Potter Section House

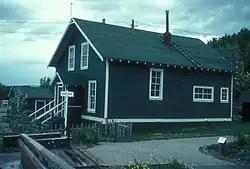

The Potter Section House is a historic section house in Anchorage Borough, Alaska. It is located at Mile 115.3 of the Seward Highway and Mile 100.6 of the Alaska Railroad. It is a -story wood-frame structure with a gable roof. The main facade has a center entrance flanked by sash windows, while the rear facade also has an entrance but only a single window. Built in 1929 to a slight variation from a standard plan, it is the last of four section houses to survive on the Anchorage stretch of the railroad. The building was used as housing for workers on the surround section of railroad until section-based maintenance was discontinued in 1978. It currently hosts the Chugach State Park headquarters.